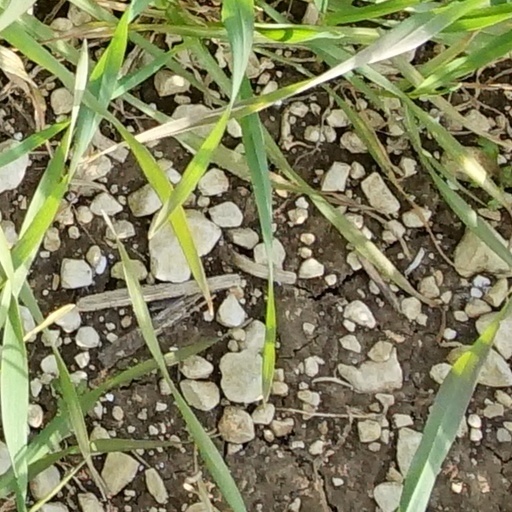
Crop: wheat